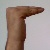
The image shows a hand gesture representing a space in Indian Sign Language.